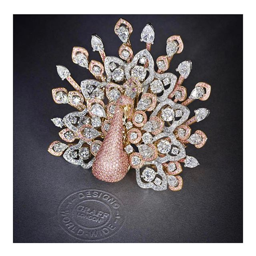
i have a weakness for brooches .